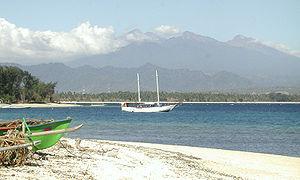
Lombok est une île volcanique d'Indonésie, située en mer de Bali entre les îles de Bali et de Sumbawa. Elle fait partie des petites îles de la Sonde. Sa superficie est de 4 739 km².